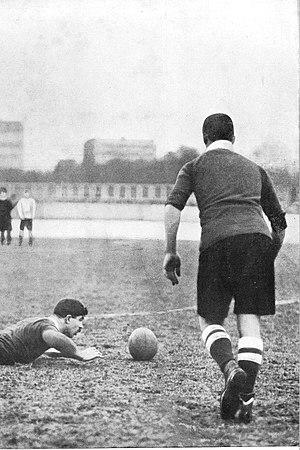
Paris, match entre un XV parisien (Stade Français et Racing Club de France) et un XV de l'Afrique du Sud. Après un essai, le capitaine sudafricain Roos vient de poser le ballon. Morkel essaie le but.